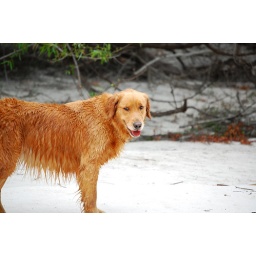
It's official. We're fencing in the yard and babygirl has a dog that she named Sally.